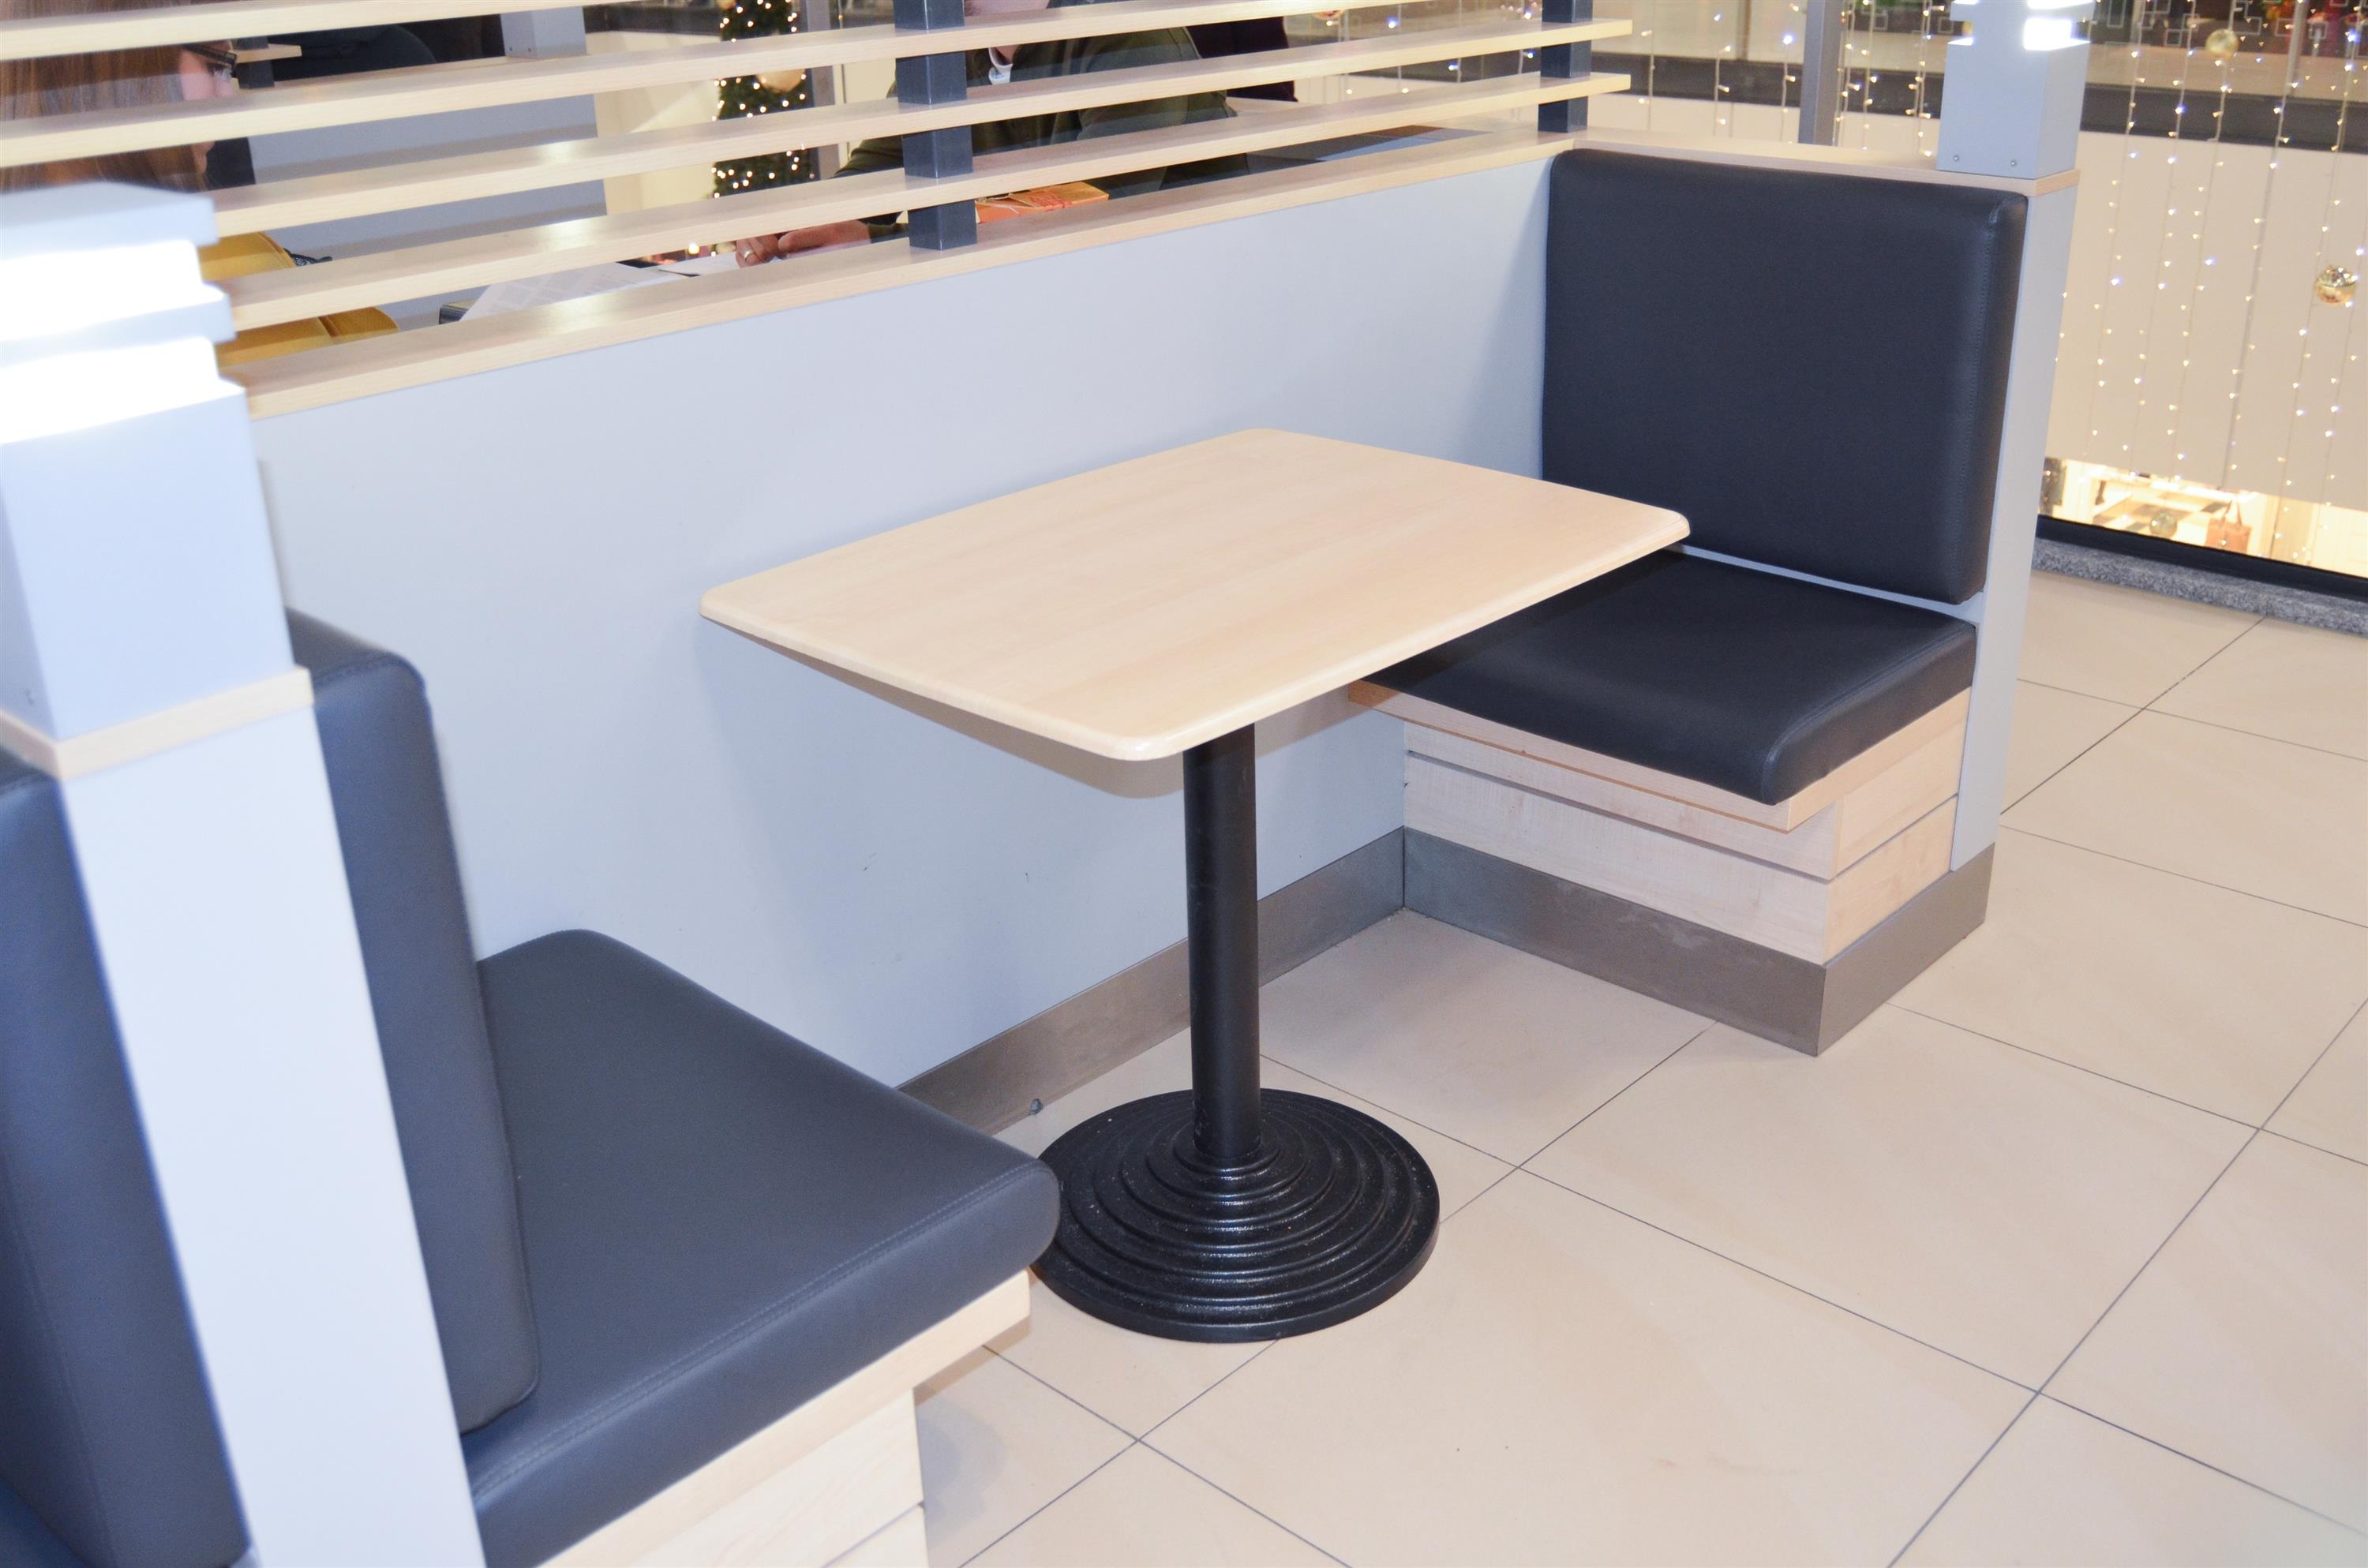
desk, table, floor, interior, office, furniture, room, interior design, eating, design, tables